Parbatipur Upazila

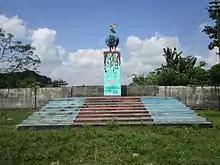

In 1800, the British colonials established a thana in Parbatipur. The settlement of large numbers of Santals was promoted during this period. Following the Partition of India in 1947, a large number of Indian Muslims (mainly Bihari Muslims) migrated to East Bengal and settled in Parbatipur where they gained prominence as an influential community. During the Bangladesh Liberation War of 1971, 300 locals were mass murdered by the Pakistan Army and its collaborators in the areas of Peyadapara, Ramkrishnapur and Baghbari on the south of the Badarganj and Kholahati railway lines on 8 April. One of those murdered was Mohammad Shamshad Ali, a Bihari pharmacist who had supported the 1969 uprising. One of Parbatipur's martyred freedom fighters was Captain Mahbubur Rahman, and the Kholahati Cantonment was later renamed to his name following the war.